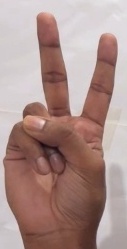
ASL sign: V